José María Orense

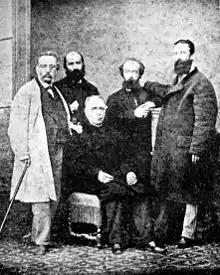
Picture taken in Early 1869 in Madrid, featuring (from left to right) Fernando Garrido, , José María Orense (seated), Élie Reclus and Giuseppi Fanelli.

A proponent of Iberism, he argued again in favour of such prospect in 1858 in "La Discusión", proposing a conception of the Iberian union based on a community of common interests, to be achieved extending the privileges of the Basque provinces to the rest of Spain, and then undergoing a progressive convergence with Portugal.